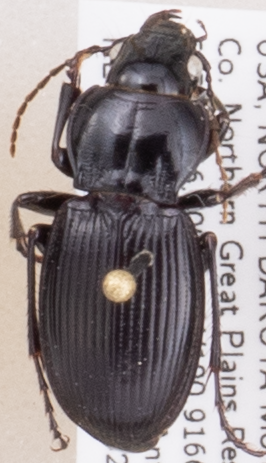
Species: Cyclotrachelus torvus
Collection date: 2019-08-20
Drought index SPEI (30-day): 0.362
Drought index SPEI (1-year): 1.13
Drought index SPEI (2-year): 0.944